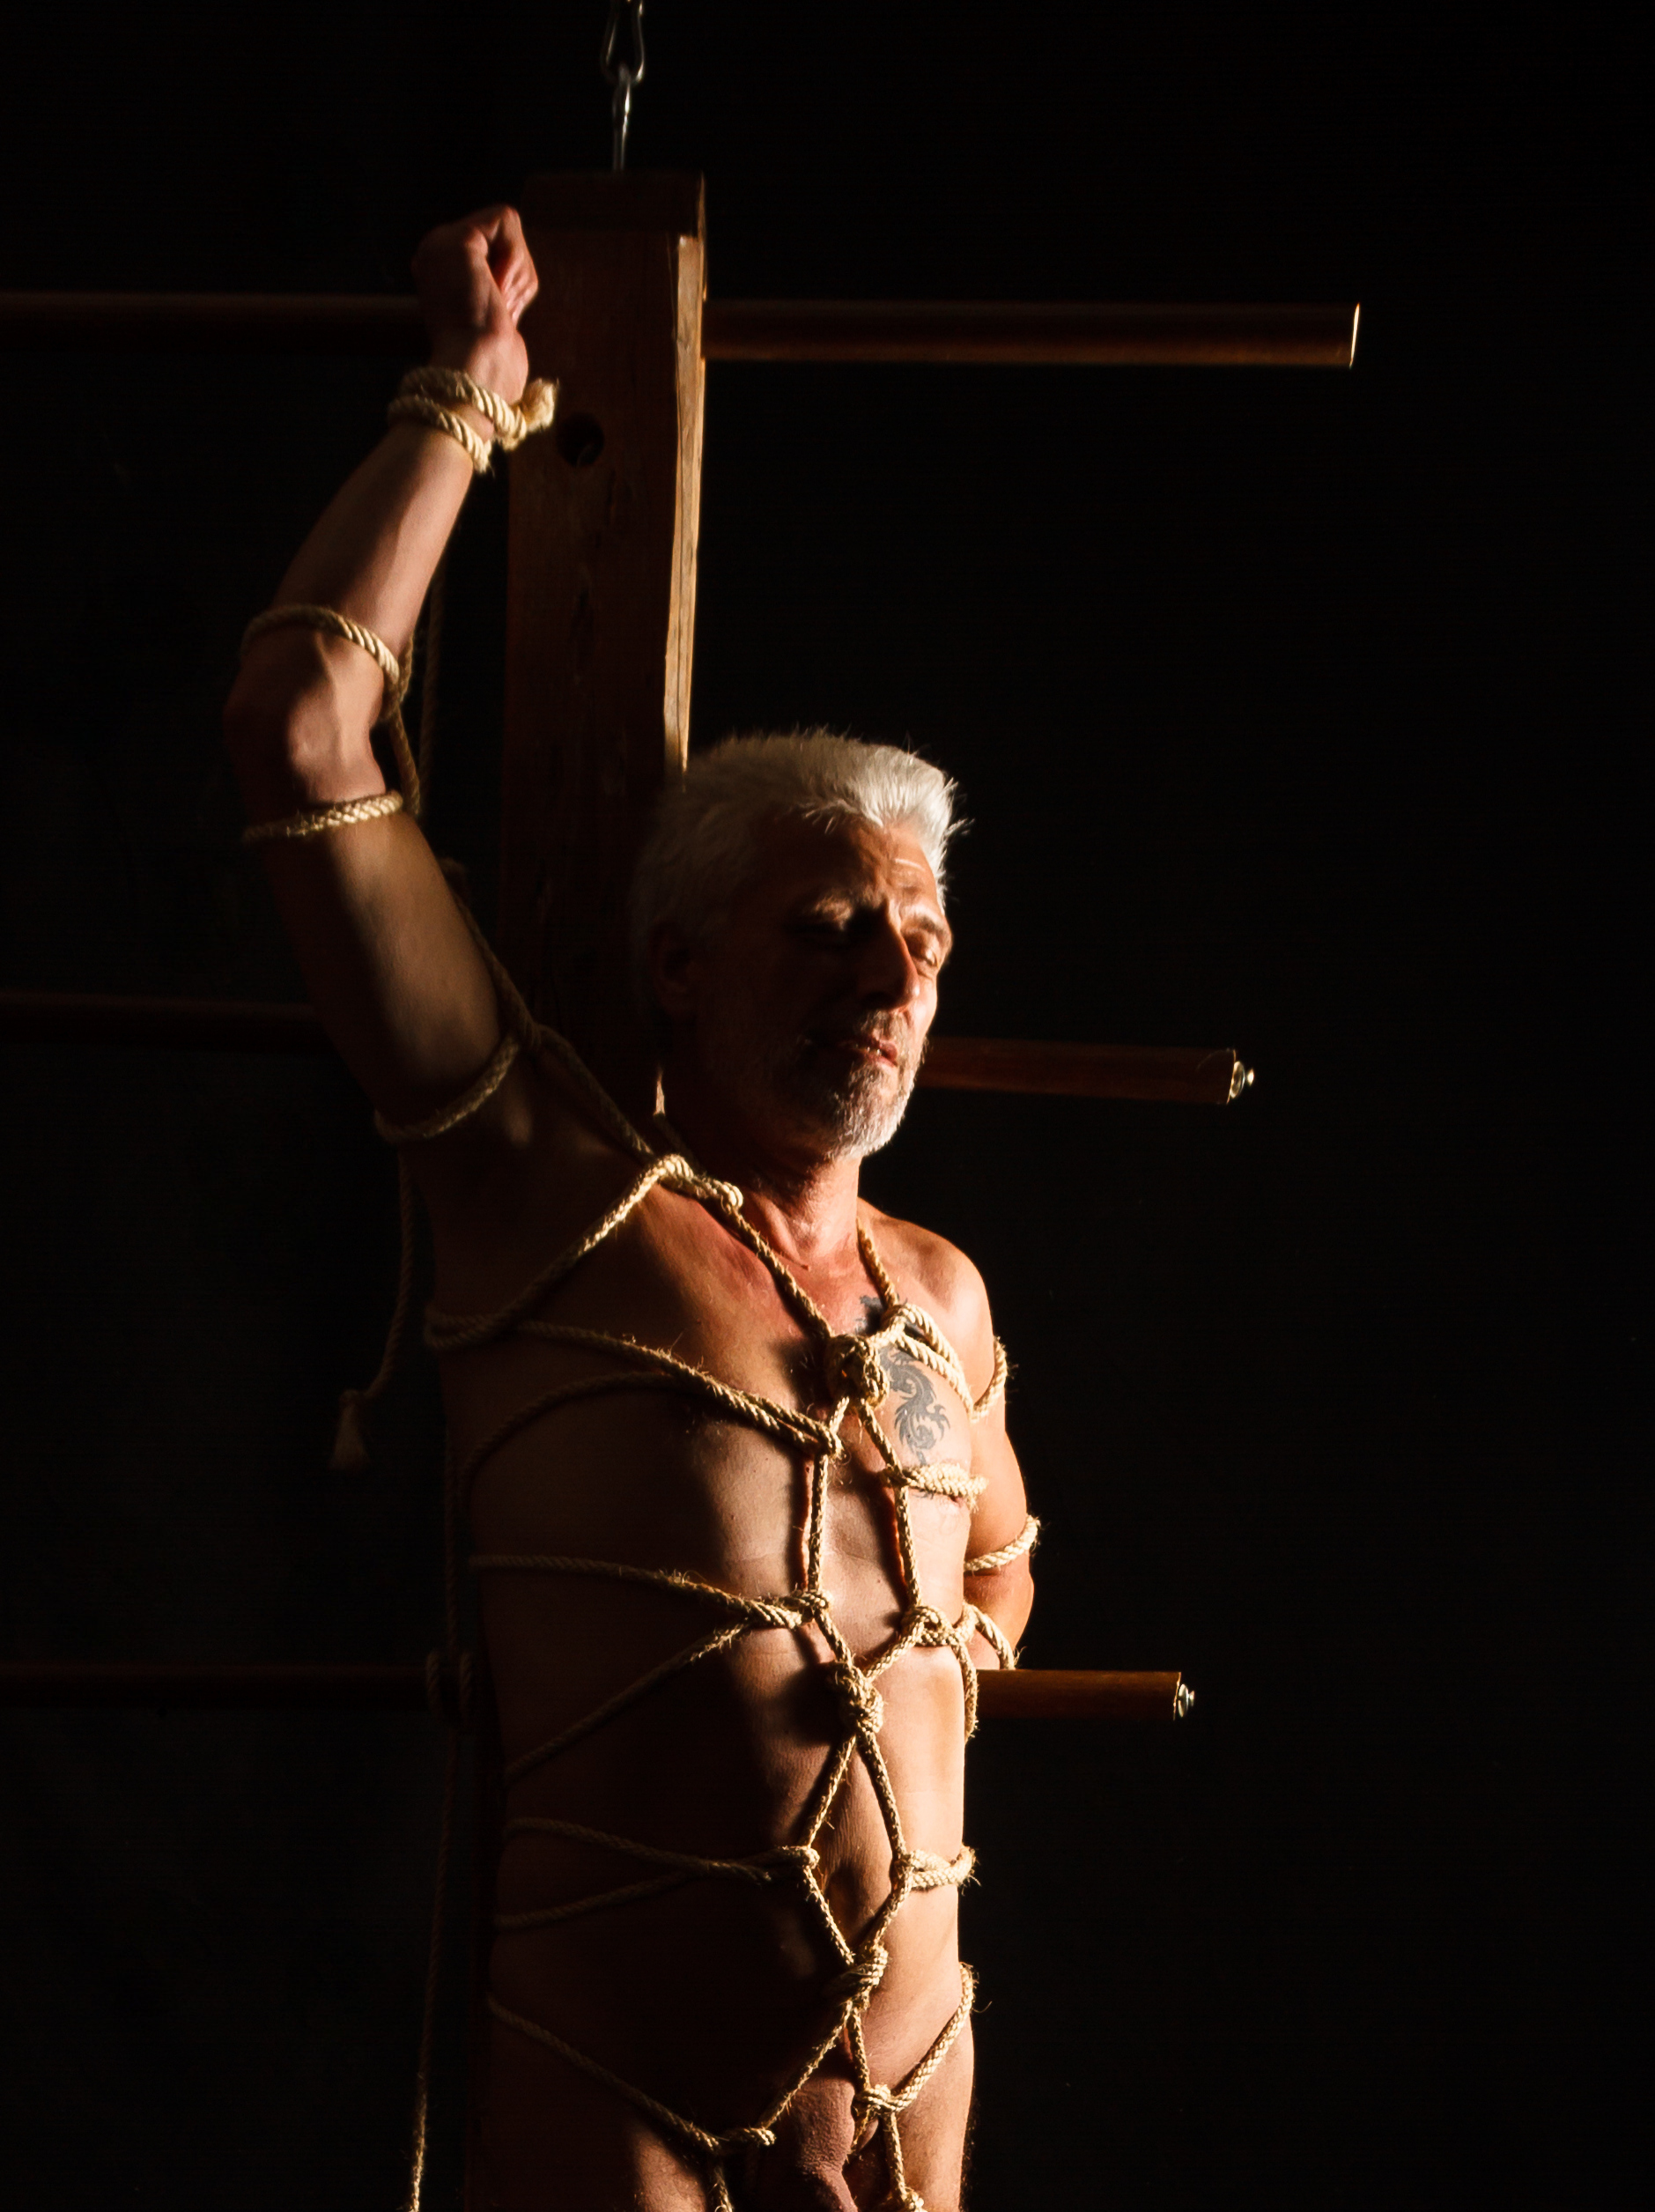
bdsm, bondage, bondage man, male bondage, rope bondage, nudeman, man, mann, naked man, nude man, performance, entertainment, performance art, performing arts, arm, event, human, human body, music, hand, artist, muscle, stage, photography, Talent show, musician, scene, singer, night, circus, music venue, dance